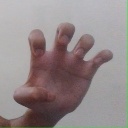
अक्षर: झ